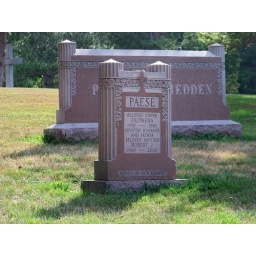
An interesting monument in Cedar hill cemetery.